Democratic Kampuchea

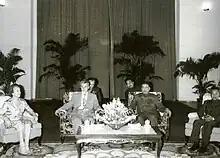
Pol Pot meeting with Romanian Marxist leader Nicolae Ceaușescu during the latter's visit to Cambodia in 1978

While the historical context and ideological underpinnings of the Khmer Rouge regime provide reasons for why the Cambodian genocide occurred, more explanations must be had for the widespread violence that was carried out by Cambodians against other Cambodians. Anthropologist Alexander Hinton's research project to interview perpetrators of violence during the Khmer Rouge regime sheds some light on the question of collective violence. Hinton's analysis of top-down initiatives shows that perpetrators in the Khmer Rouge were motivated to kill because Khmer Rouge leaders were effectively able to "localize their ideologies" to appeal to their followers.